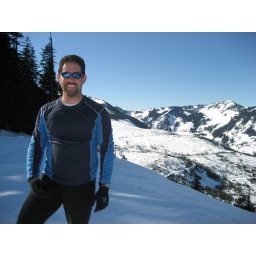
we struggled up a side road off the Summit nordic trails and discovered a great picnic spot near a signal tower